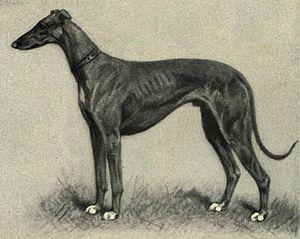
Les canidés de type graïoïde ou plus communément de type lévrier, ont comme caractéristiques anatomiques une tête dolichocéphale longue, un corps effilé et une poitrine particulièrement descendue, soit une morphologie spécifiquement déterminée pour la course. C'est le vétérinaire français Jean Pierre Mégnin qui a, le premier, réparti les chiens en quatre types, lupoïdes, molossoïdes, braccoïdes et graioïdes.